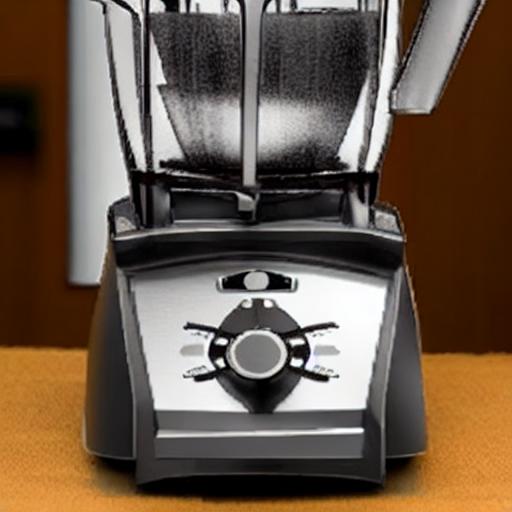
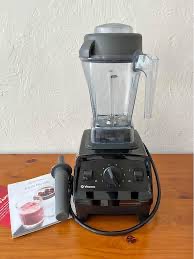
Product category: items_blender
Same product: no